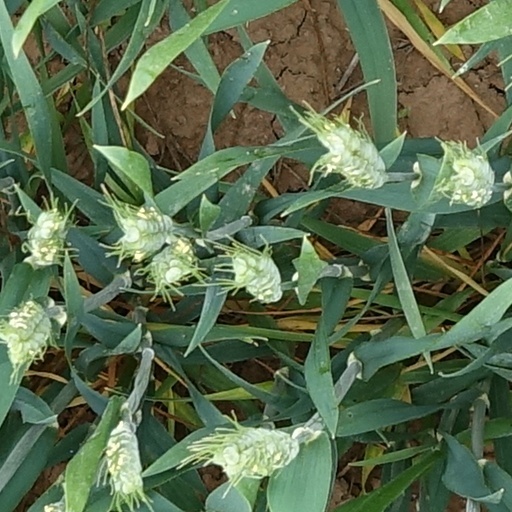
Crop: wheat